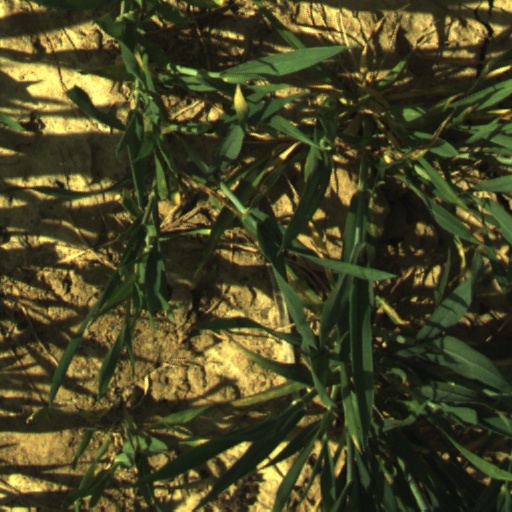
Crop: wheat